Answer in natural language. Considering the relative positions, is brown top white leg dining table above or below framed monochromatic wall decor painting? Choose between the following options: below or above
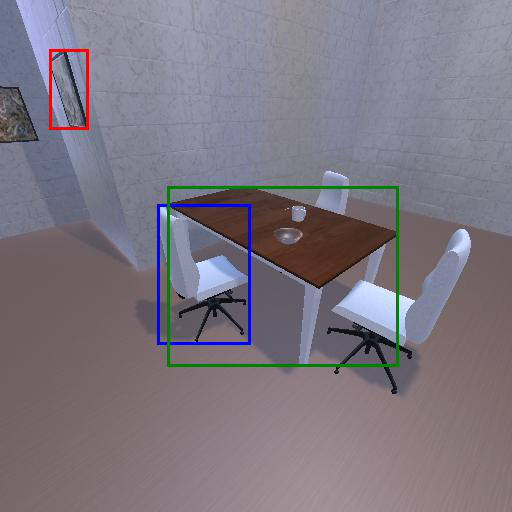
<answer>below</answer>